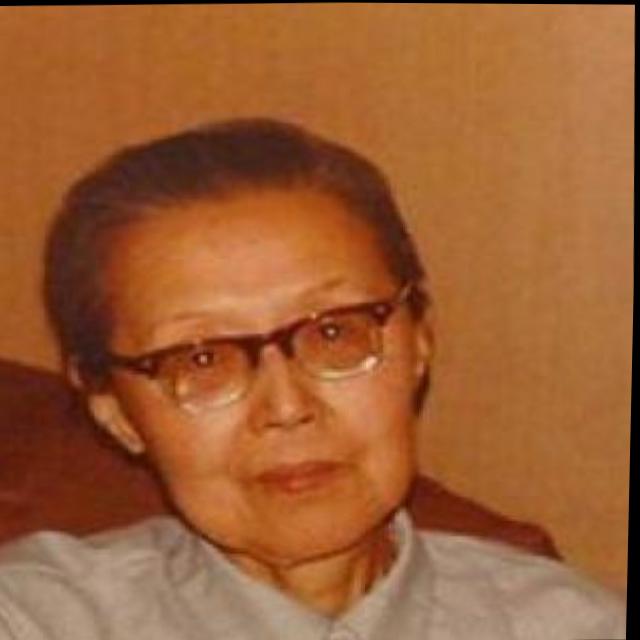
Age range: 65+